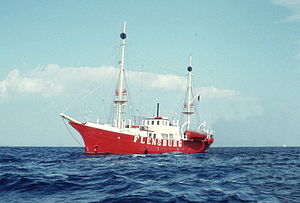
Fyr (navigation) / Fyrskibe
Fyrskibet "Flensburg" på plads i Flensborg Fjord i 1961.
Et fyr er et pejlemærke og navigationshjælpemiddel, som giver information via lys, lyd eller radiosignaler.